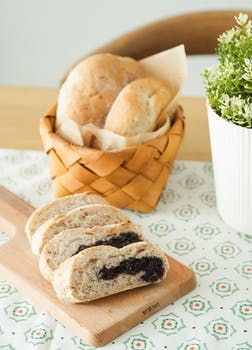
Label: No Watermark